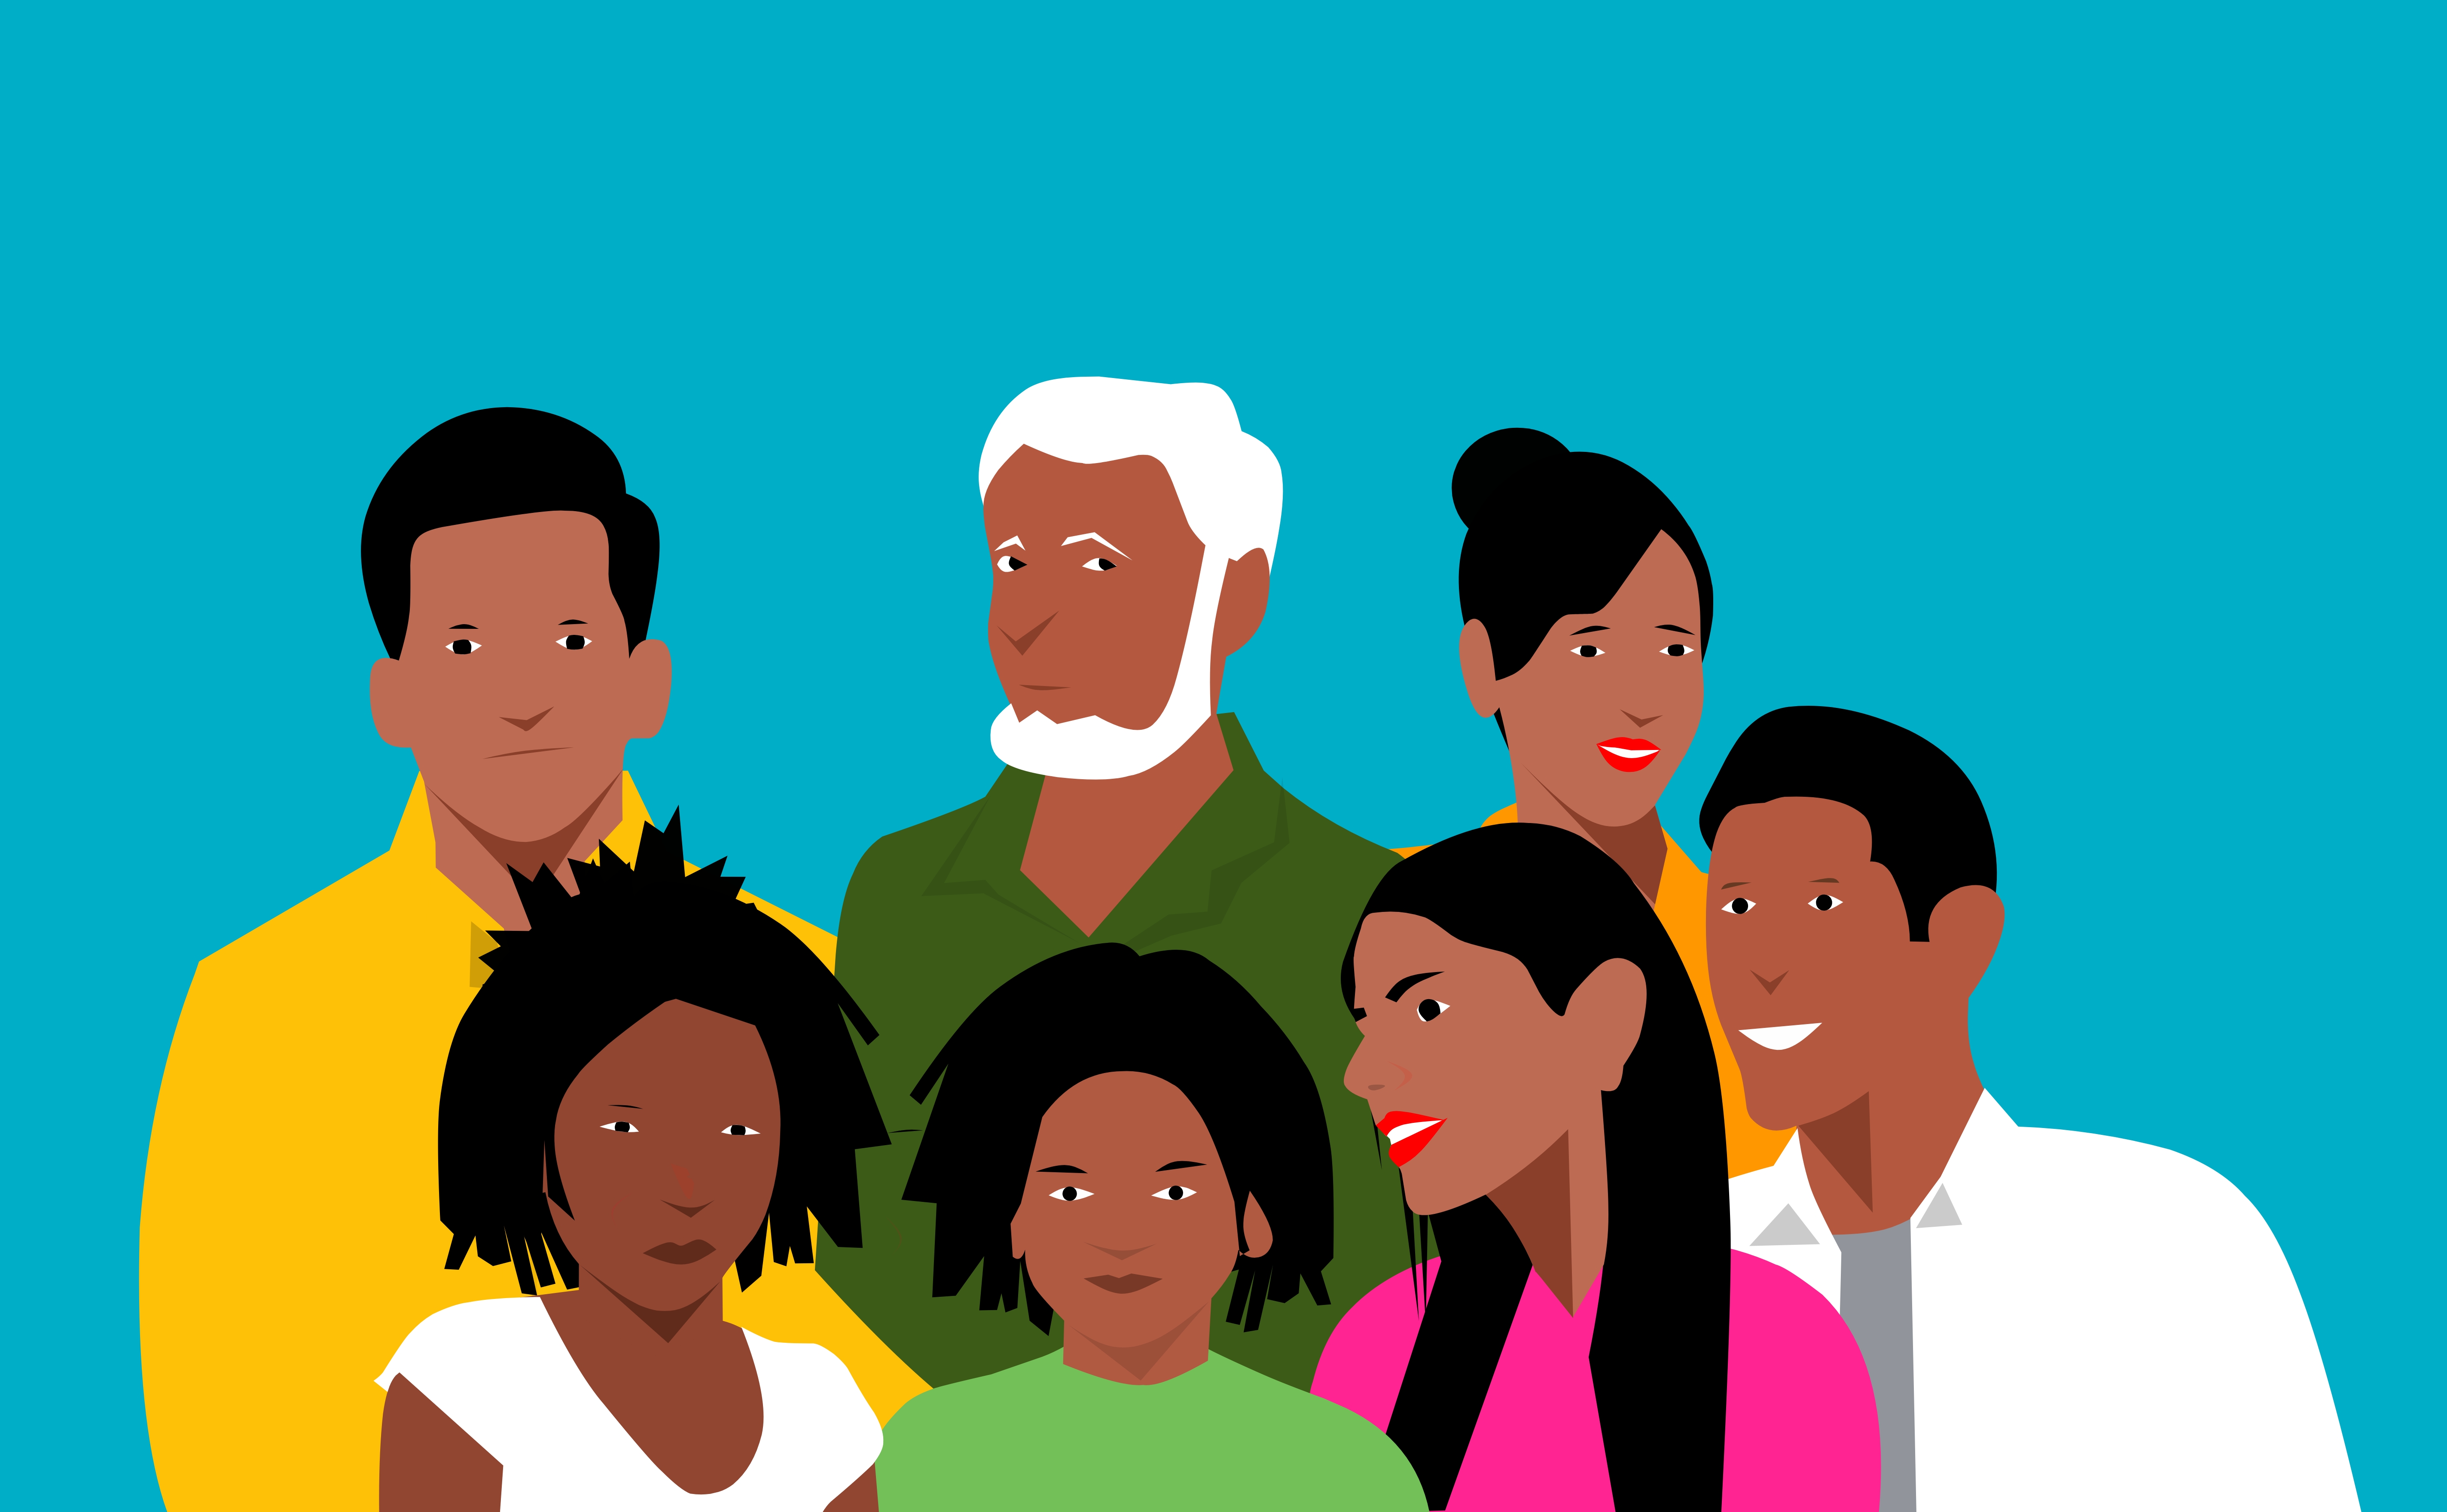
people, diverse, crowd, character, black, multicultural, cartoon, group, society, woman, man, diversity, international, nationality, different, creative, together, african, community, stand, social, cooperation, mature, casual, ethnic, hair, hairstyle, facial expression, sharing, happy, gesture, People in nature, font, interaction, social group, red, adaptation, art, friendship, leisure, fun, child, youth, event, team, conversation, table, illustration, Family pictures, drawing, t shirt, graphics, Family taking photos together, collaboration, fictional character, clip art